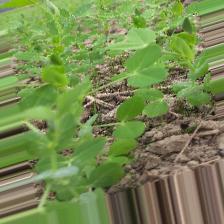
Label: Normal